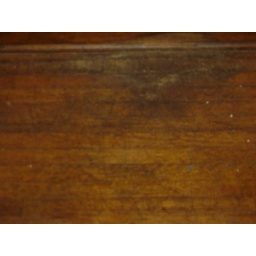
water damage below window on floor (thinking caused by kitchenette sink directly above)